Jalapeño

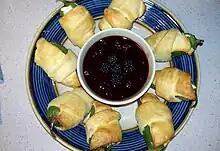
Jalapeño peppers wrapped in crescent rolls

Jalapeños are a low-acid food with a pH of 4.8–6.0 depending on maturity and individual pepper. If canned or pickled jalapeños appear gassy, mushy, moldy, or have a disagreeable odor, then to avoid botulism, special precautions are needed to avoid illness and spread of the bacteria. Canning or packaging in calcium chloride increases the firmness of the peppers and the calcium content, whether or not the peppers are pickled as well as canned.